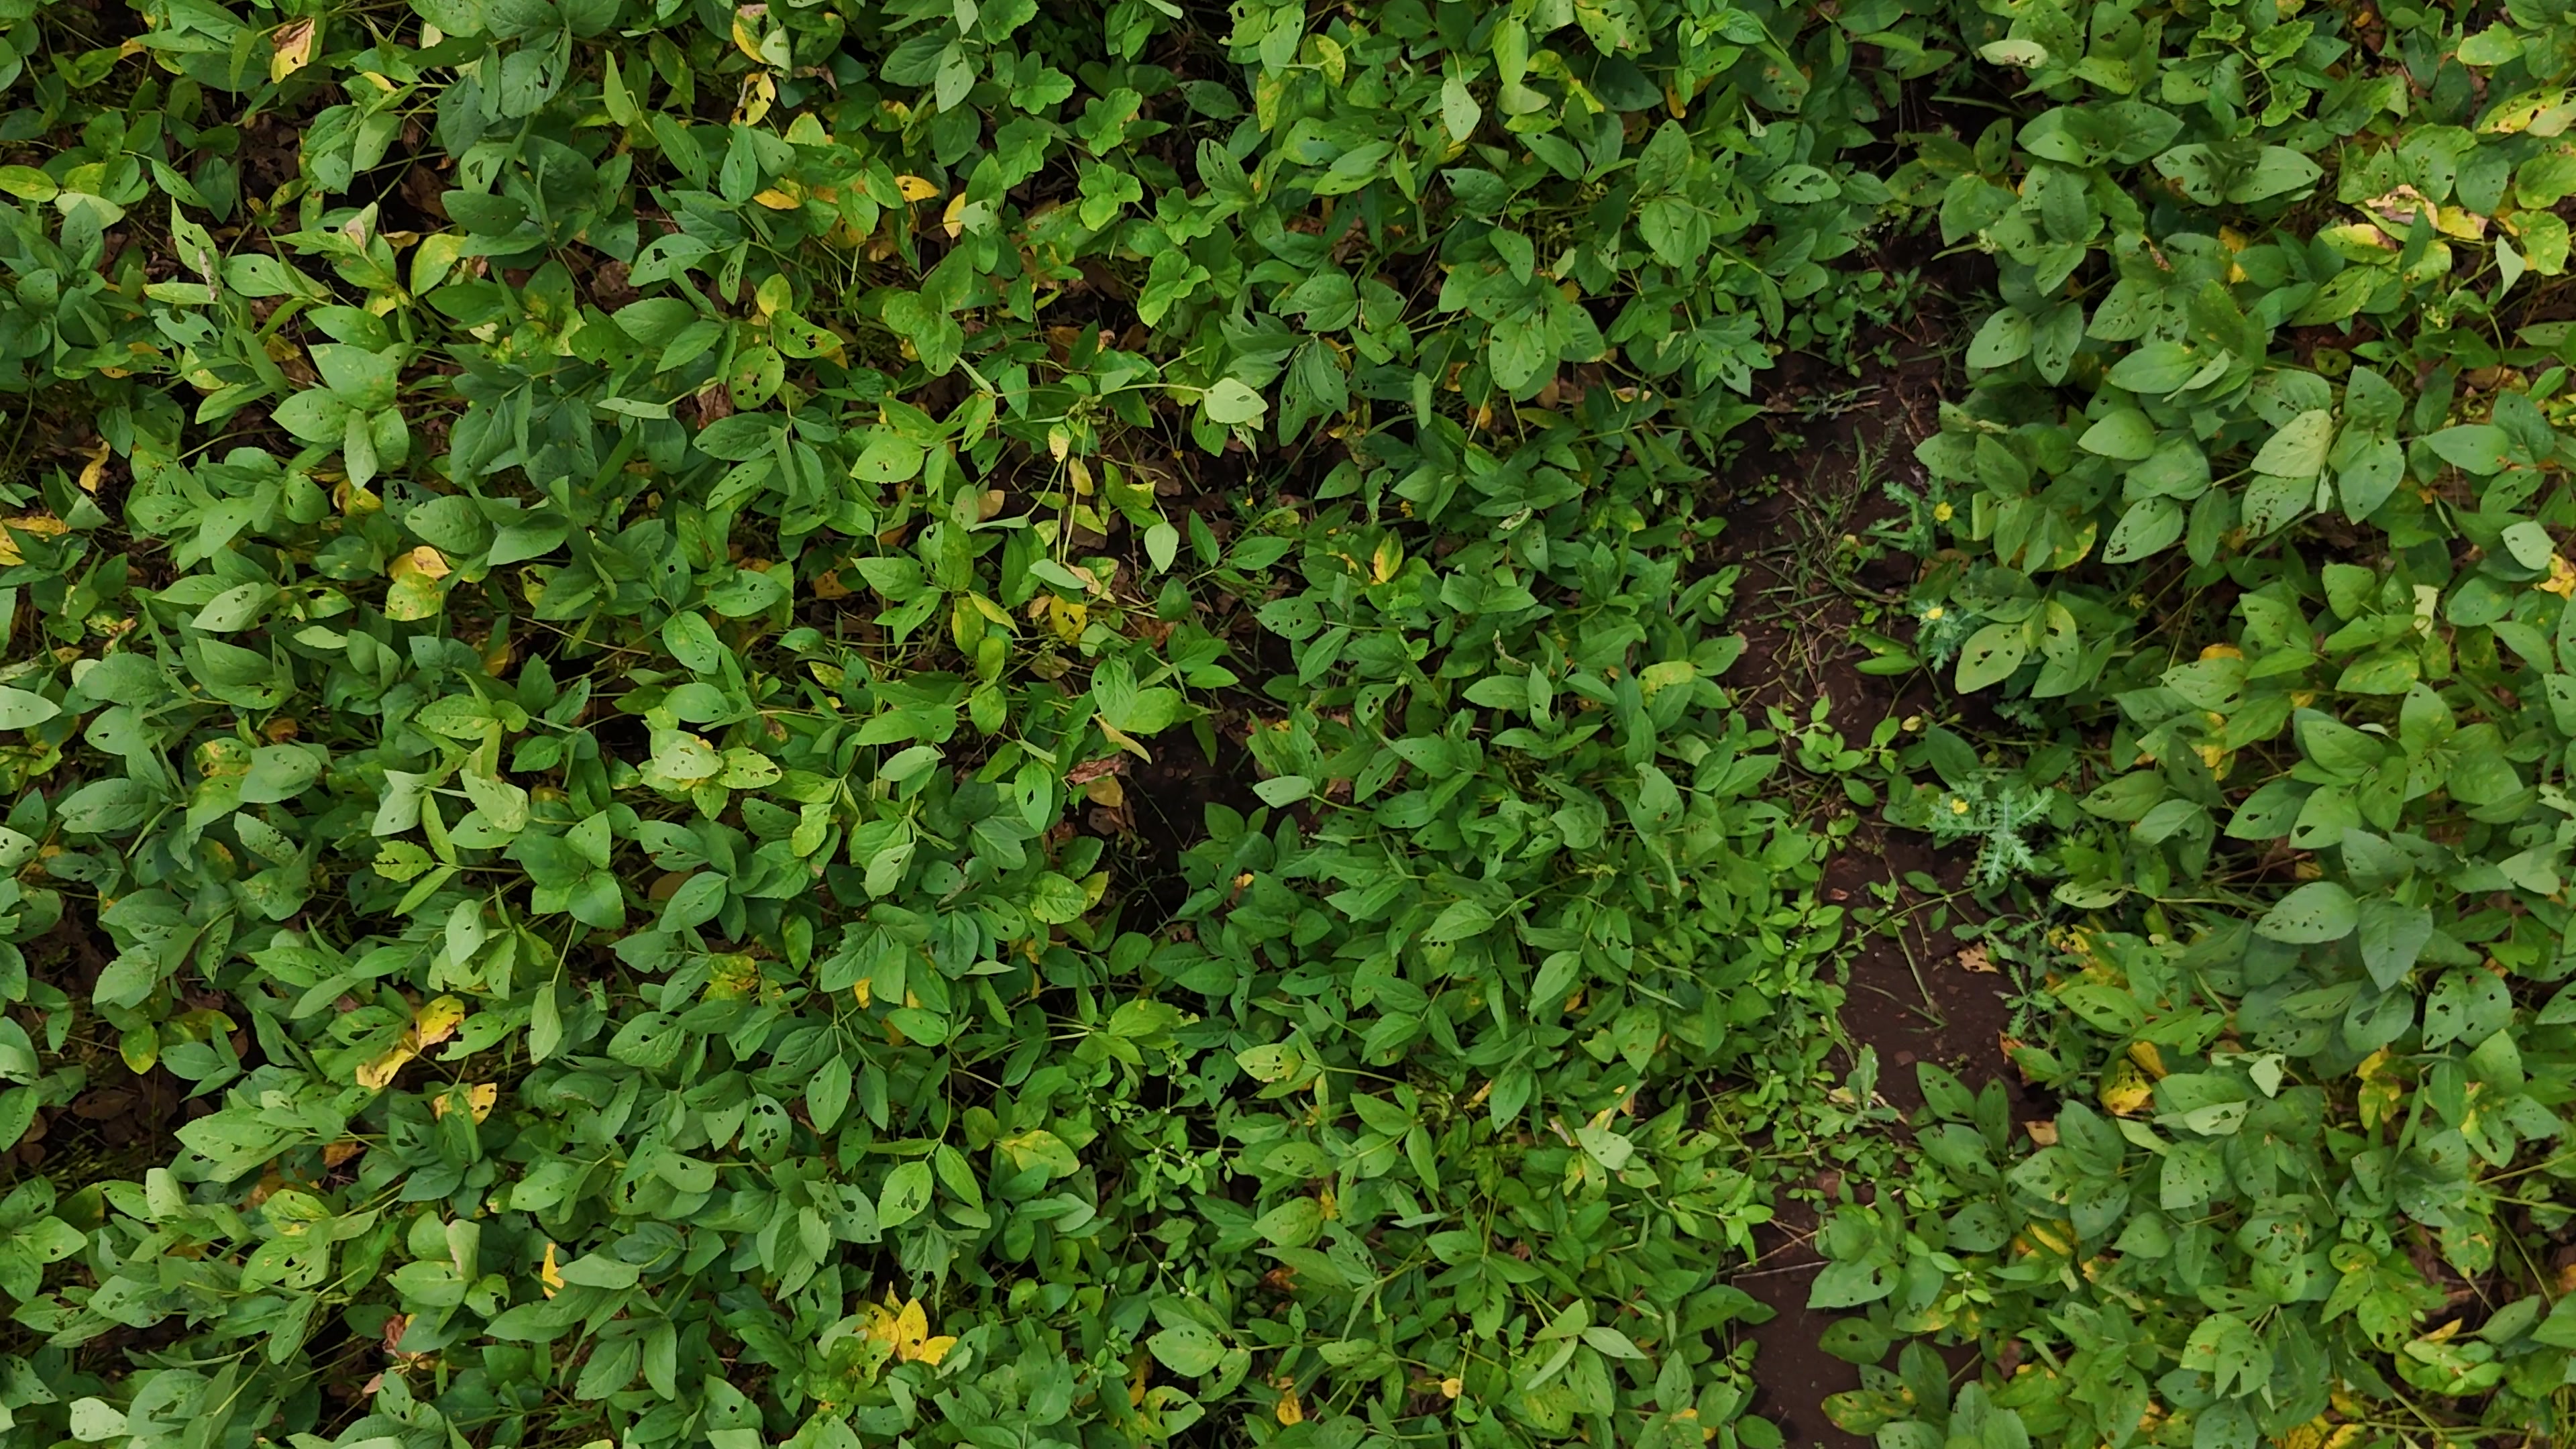
Label: Rust